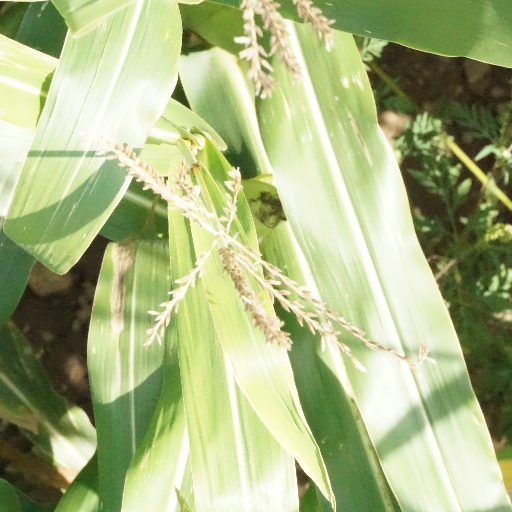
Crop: maize; corn